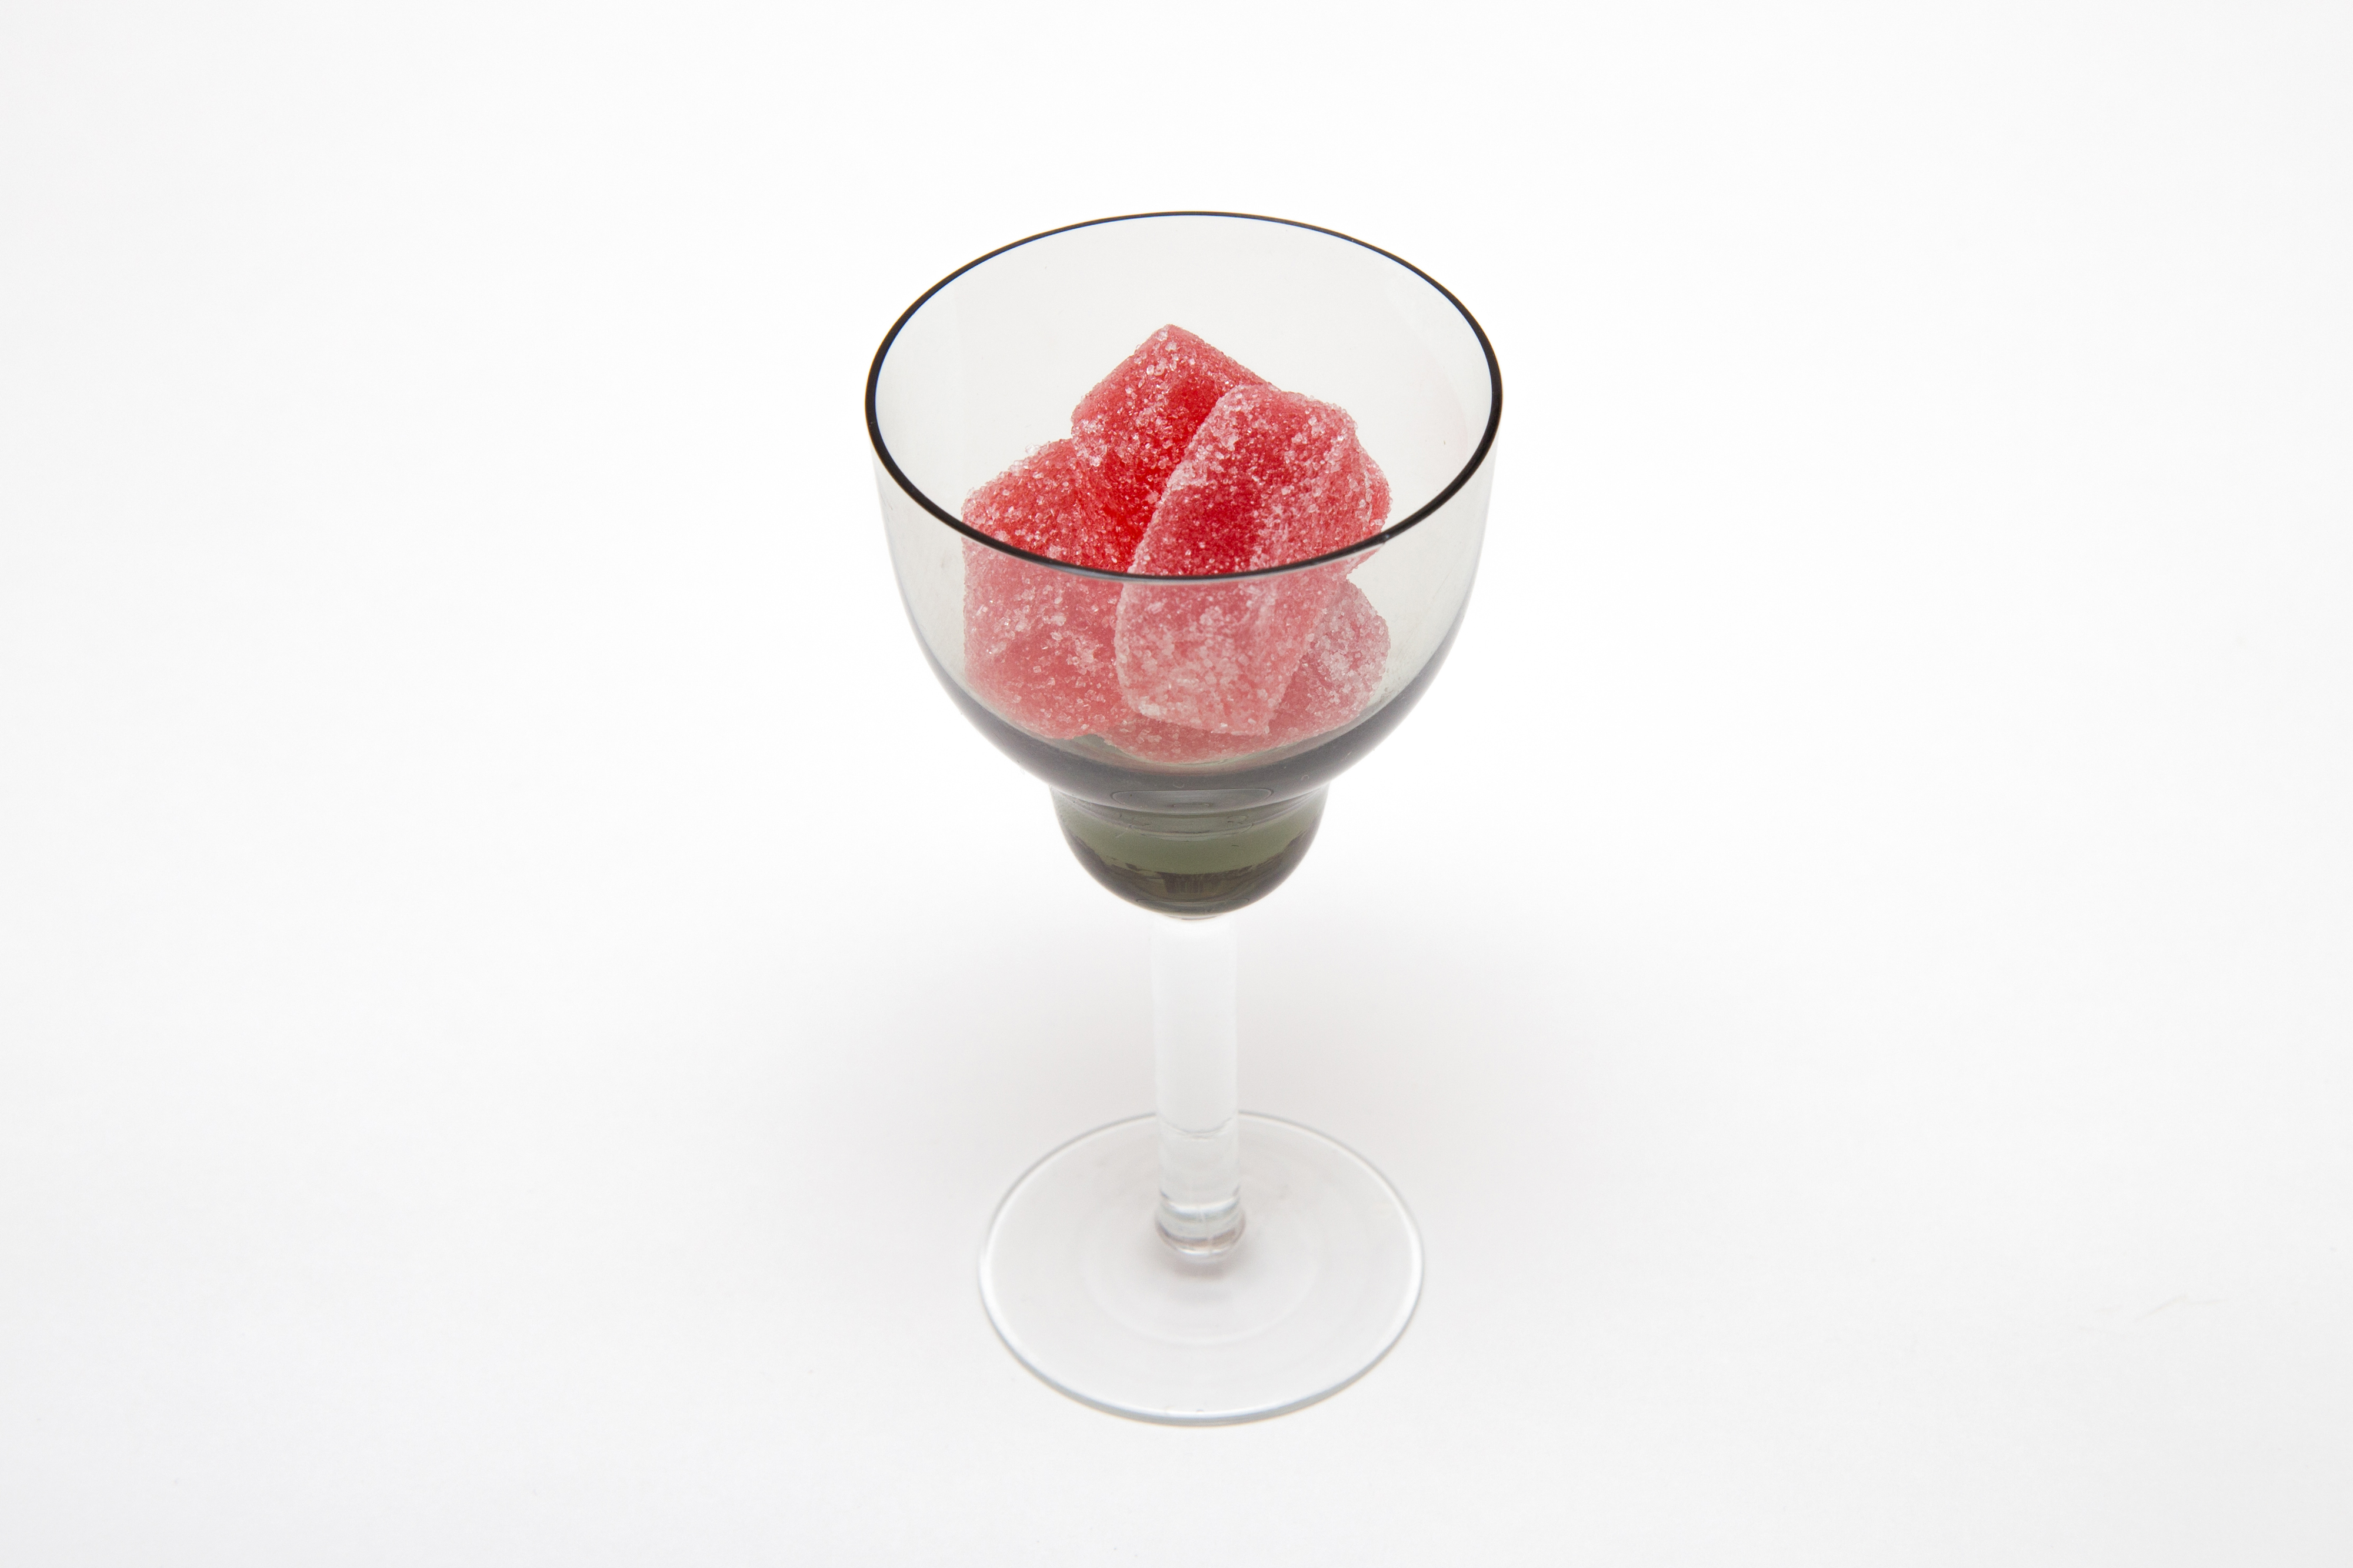
wine, glass, food, produce, drink, dessert, lighting, delicious, wineglass, cocktail, strawberry, martini, wine glass, jelly, sweets, liqueur, backgrounds, gummies, chewy, taste, candies, stemware, alcoholic beverage, pink lady, distilled beverage